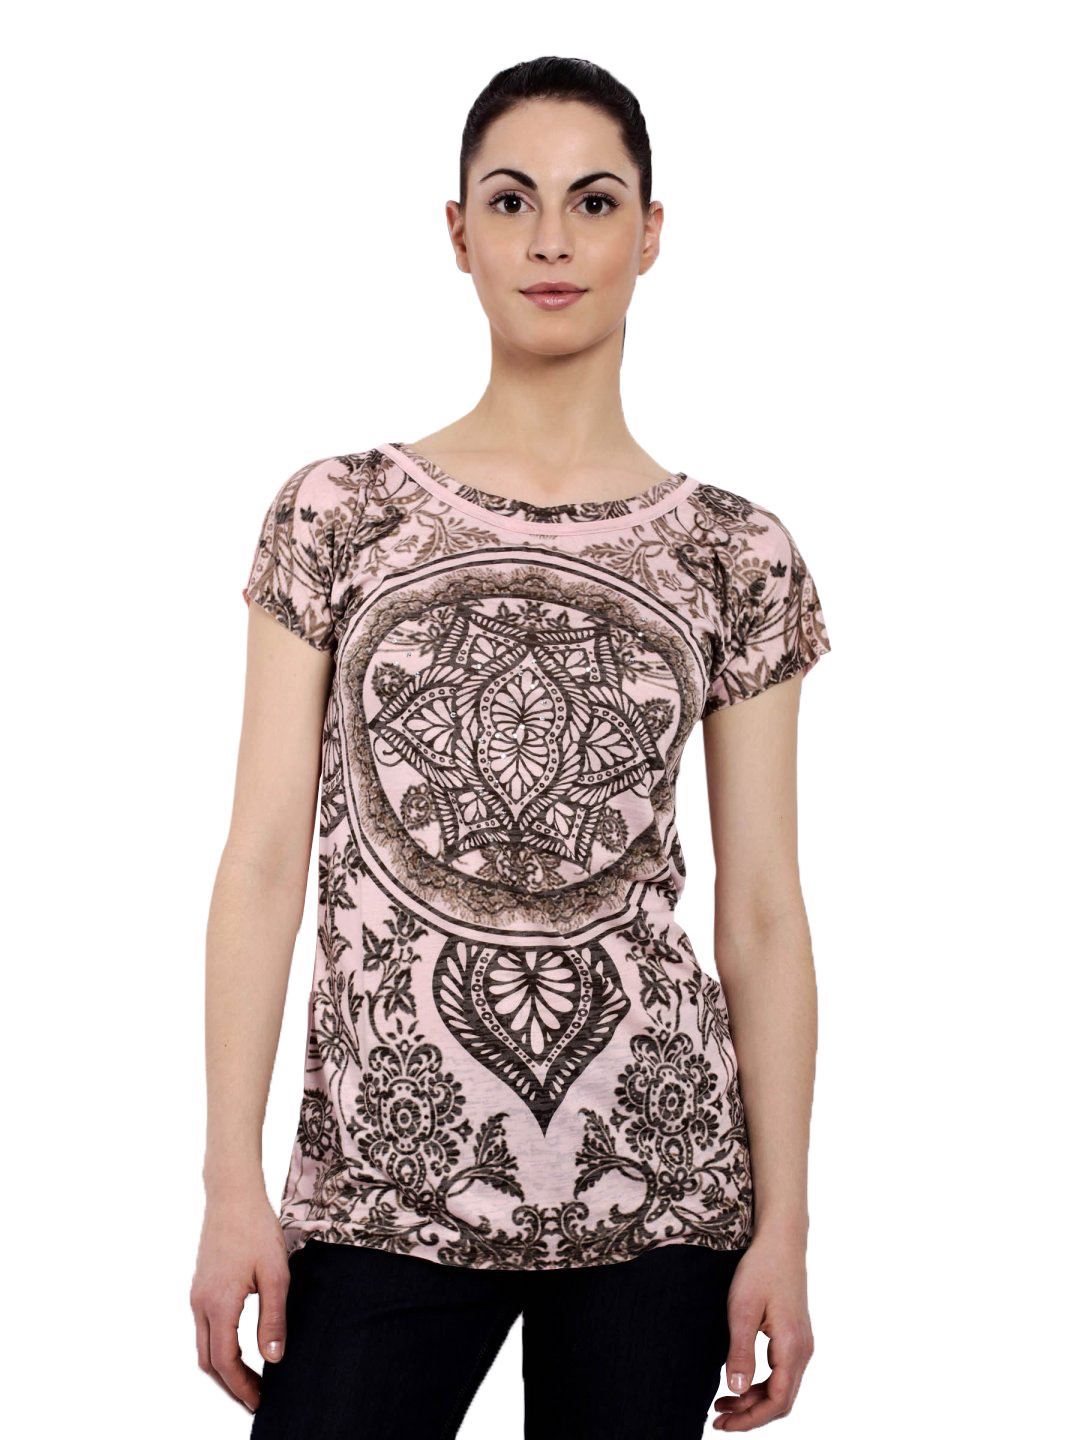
United Colors of Benetton Women Light Winter Peach T-shirt
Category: Apparel / Topwear / Tshirts
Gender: Women
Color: Peach
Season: Fall 2011
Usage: Casual